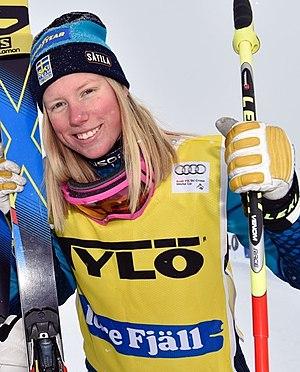
Sandra Näslund, née le 6 juillet 1996 à Gudmundrå, est une skieuse acrobatique suédoise spécialisée dans les épreuves de skicross. Active depuis 2012, elle a terminé cinquième de l'épreuve de ski cross des Jeux olympiques de Sotchi 2014. Elle est sacrée championne du monde en 2017 à Sierra Nevada. Elle remporte le classement général de la coupe du monde en 2018, saison où elle remporte également le classement général de sa discipline.